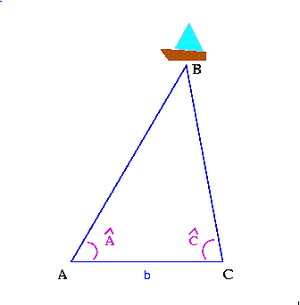
En géométrie et trigonométrie, la triangulation est une technique permettant de déterminer la position d'un point en mesurant les angles entre ce point et d'autres points de référence dont la position est connue, et ceci plutôt que de mesurer directement la distance entre les points. Ce point peut être considéré comme étant le troisième sommet d'un triangle dont on connaît deux angles et la longueur d'un côté.